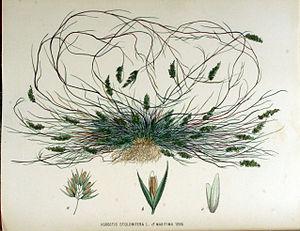
Agrostis stolonifera, l'agrostide stolonifère, est une espèce de plantes monocotylédones de la famille des Poaceae. C'est une plante herbacée qui pousse surtout dans l'hémisphère nord, en zone tempérée, mais qui a été diffusée dans le monde entier.